Islam in Sweden

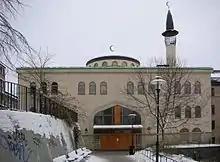
Stockholm Mosque

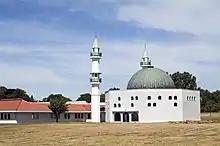
The Malmö Mosque in Malmö, where approximately one-third of city's inhabitants are Muslims.

Swedish contact with the Muslim world dates back to the 7th–10th centuries, when the Vikings traded with Muslims during the Islamic Golden Age. Since the late 1960s and more recently, Muslim immigration from the Middle East, Balkans and Horn of Africa has impacted the demographics of religion in Sweden, and has been the main driver of the spread of Islam in the country. Islam in Sweden increased at most as a result of high refugee influxes, notably during the Yugoslav Wars and the Somali Civil War in the 1990s, Iraq War in the 2000s and Syrian civil war in the 2010s.